Tracie Savage

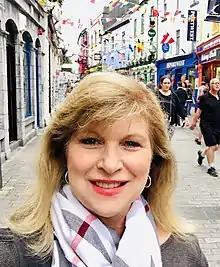

Tracie Savage is an American actress and journalist. She has starred in movies and on television.